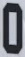
Number: 0